Narashino Station

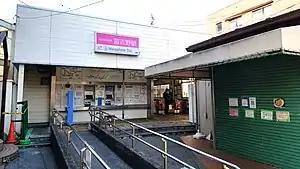
The station building in January 2021

is a passenger railway station located in the city of Funabashi, Chiba Prefecture, Japan, operated by the private railway operator Keisei Electric Railway.